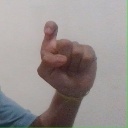
अक्षर: इ